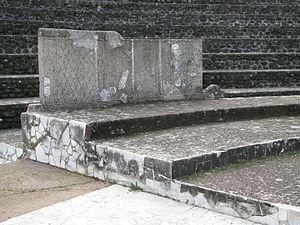
Odéon antique de Lyon. Portion de Balteus (86 cm de haut) bordant l'orchestre, reconstituée à partir de 24 fragments de décoration en marbre blanc découvert avant 1951. Motifs date du début des Antonins. Inventaire du musée gallo-romain N° 2001-0-415
L’odéon antique romain de Lugdunum est un des principaux monuments romains visibles à Lyon. Implanté à côté du Théâtre antique de Fourvière et comme lui adossé à la colline de Fourvière, près de son sommet, il forme un couple archéologique remarquable, rare dans le monde romain. En Gaule, seule Vienne possède également un théâtre accompagné d’un odéon.
Dans les théâtres romains, le balteus, est le mur de pierre ne dépassant pas un mètre de hauteur qui ceinturait l'arrière de l'orchestre et le séparait de la cavea. Il ménageait un couloir de circulation au pied de la cavea et isolait les sièges des notables placés sur les gradins de l'orchestre.
Un théâtre romain antique, à l'origine montage provisoire en bois durant les premiers siècles de la République romaine, est construit en pierre à partir du milieu du Iᵉʳ siècle av. J.-C.. Son architecture est la suite de l’évolution des théâtres grecs antérieurs opérée en Italie du Sud. Les premiers exemplaires, le théâtre de Pompée et le théâtre de Marcellus à Rome, établissent une nouvelle forme, différente du modèle grec ouvert : le théâtre romain est un monument fermé sur lui-même, dans lequel l’étagement de gradins hémicirculaires rejoint un bâtiment de scène, luxueusement décoré. La technique de construction, l’emploi de murs et de voûtes rayonnantes pour soutenir les gradins permet de bâtir sur terrain plat et exonère de s’appuyer sur une colline à la mode grecque.